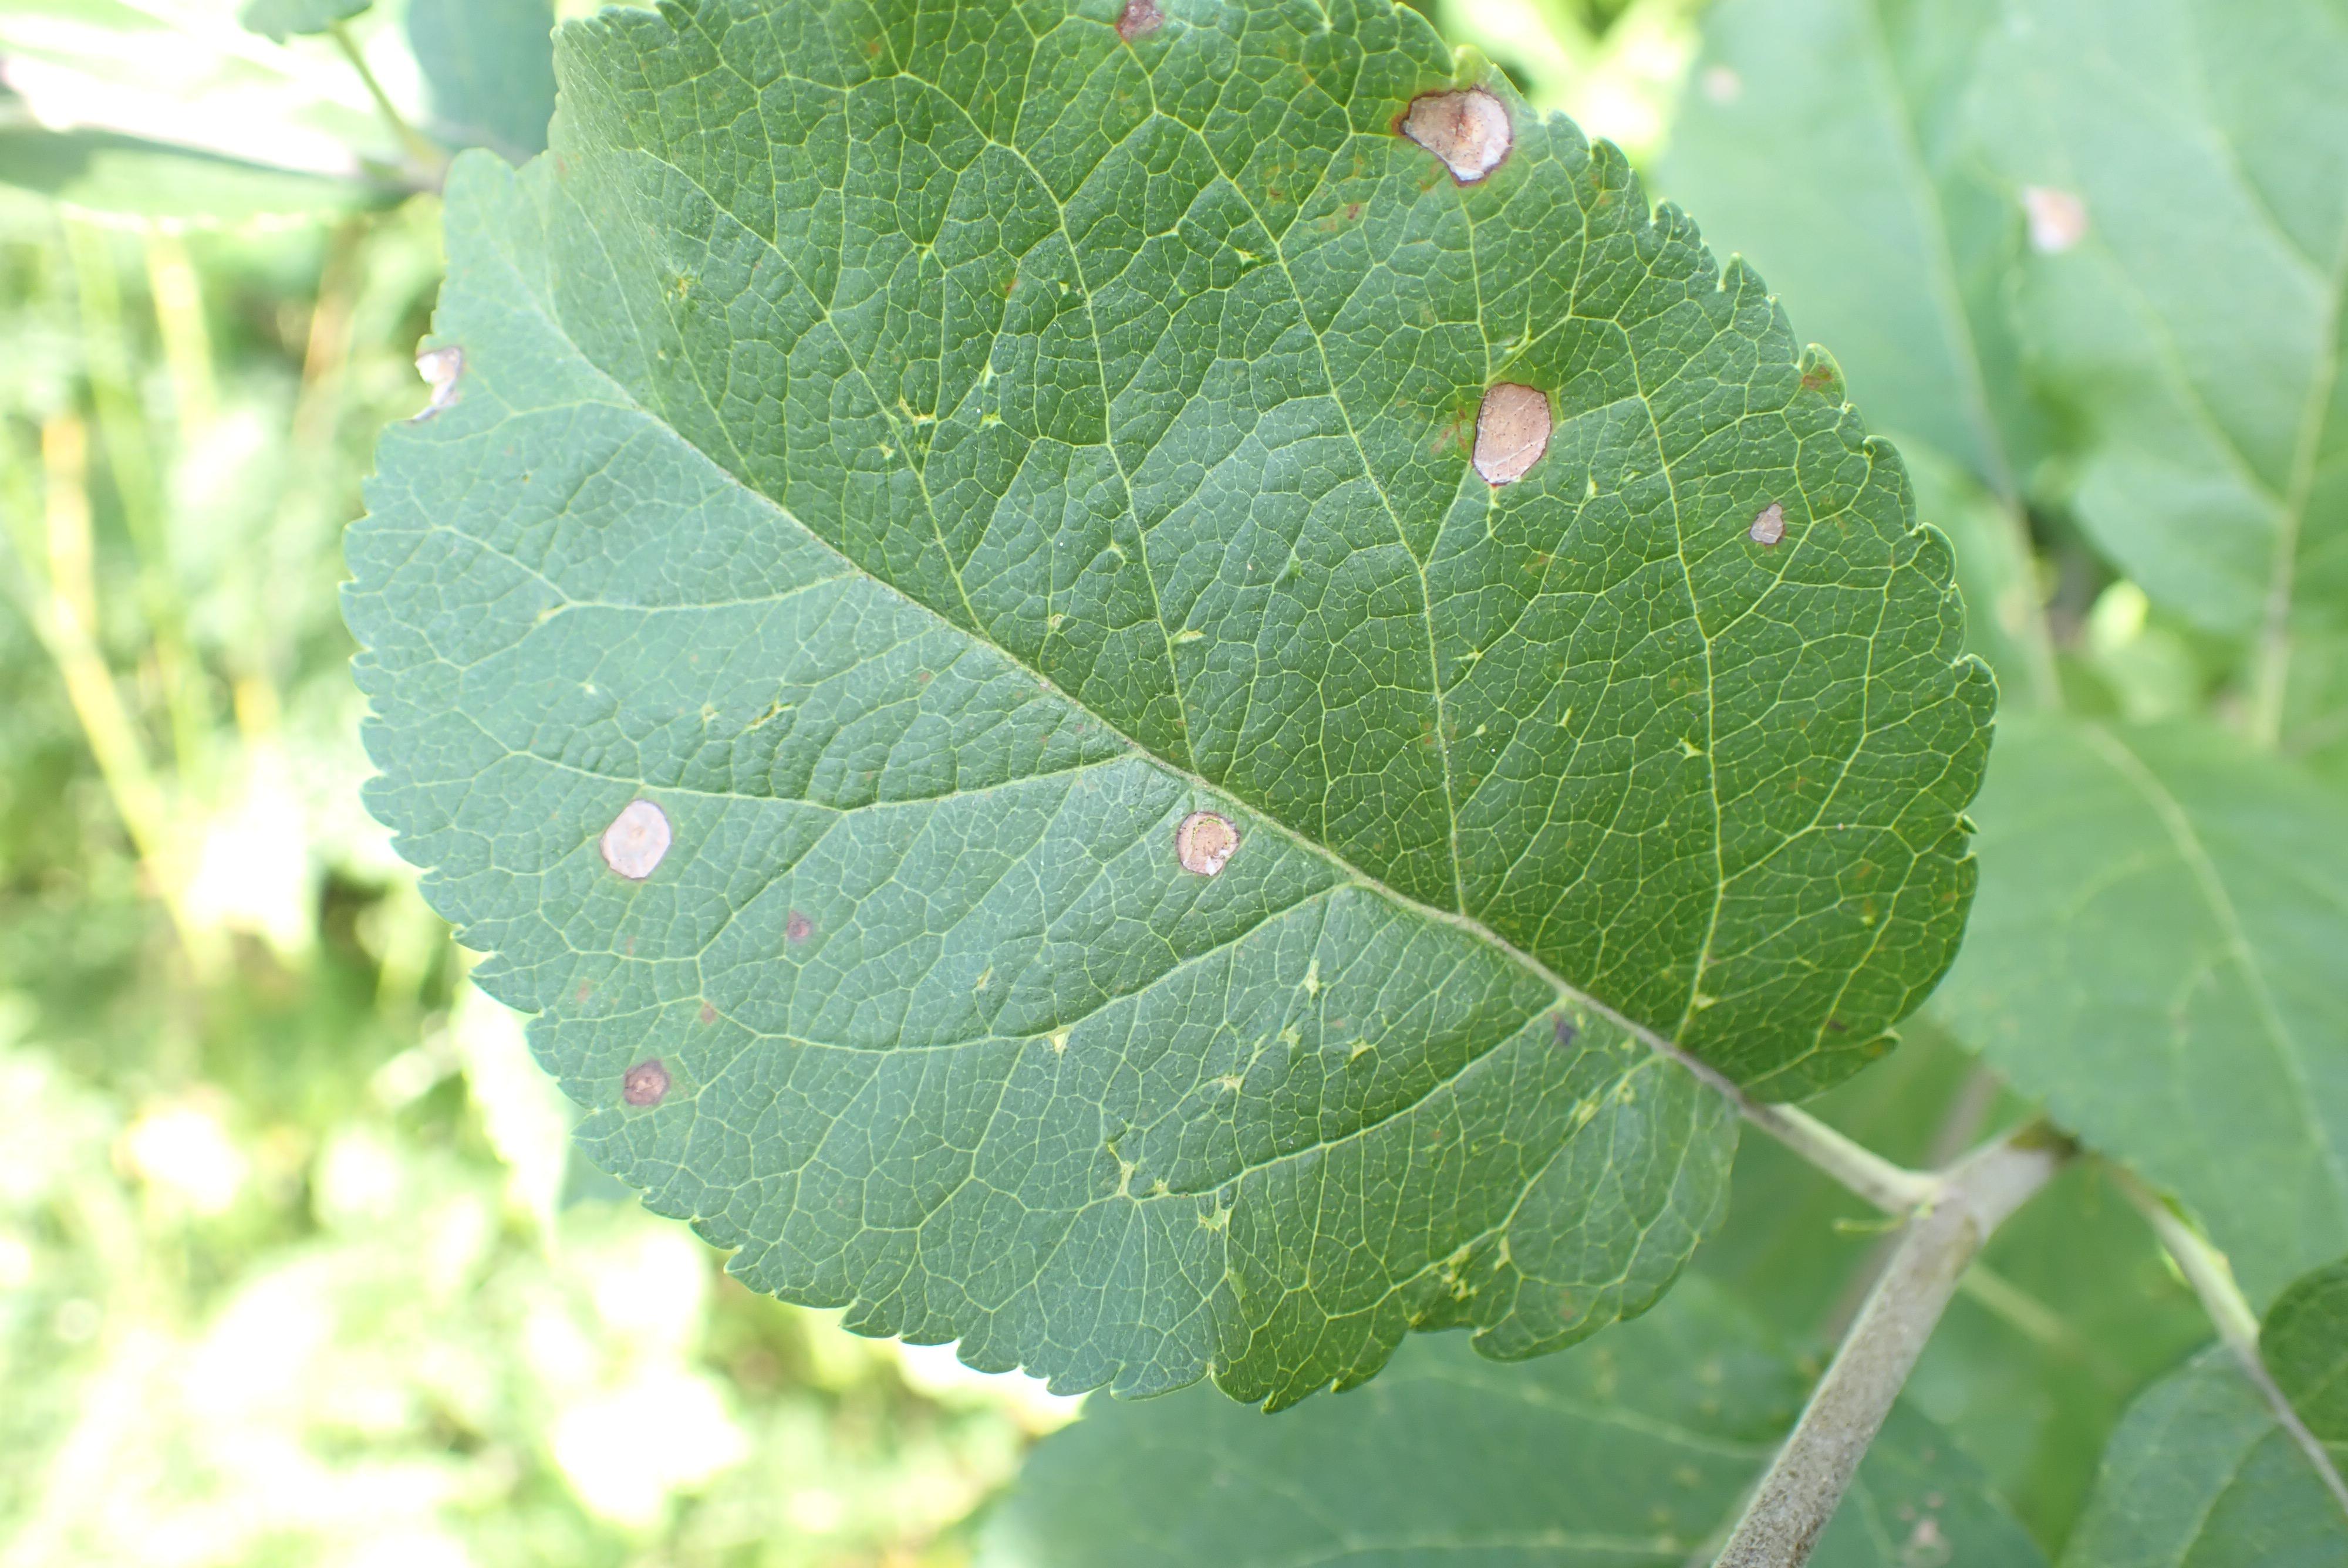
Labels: frog_eye_leaf_spot